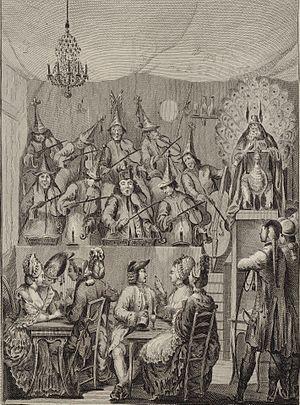
Grand concert extraordinaire exécuté par un détachement des quinze-vingt au caffé des Aveugles Foire saint Ovide au mois de septembre 1771 éditeur
Le Café des Aveugles est un célèbre café-caveau qui existait jadis à Paris, au Palais-Royal, au 103, galerie de Beaujolais.